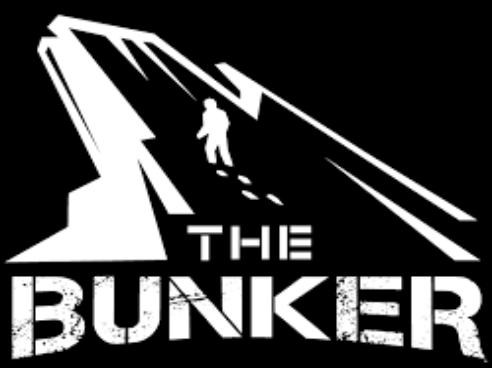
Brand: Bunker
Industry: Clothes